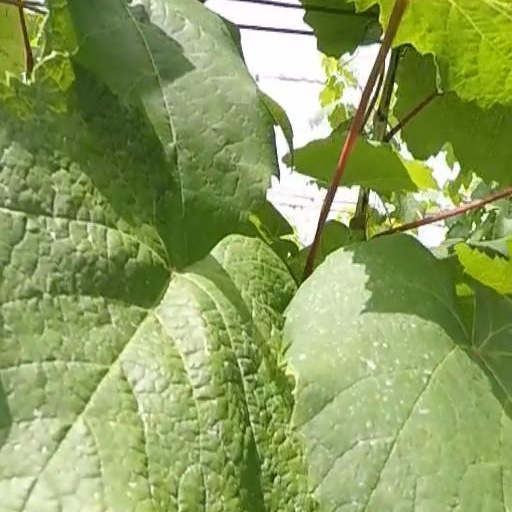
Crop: grape